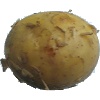
Label: Potato White 1